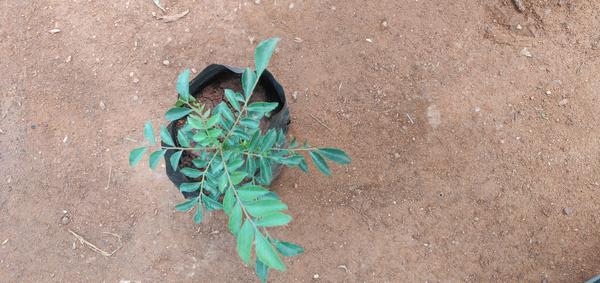
Plant: Curry_Leaf